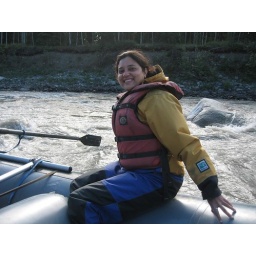
We did the white water rafting as well, it was nice. Mukta was very scared to do it in first place.